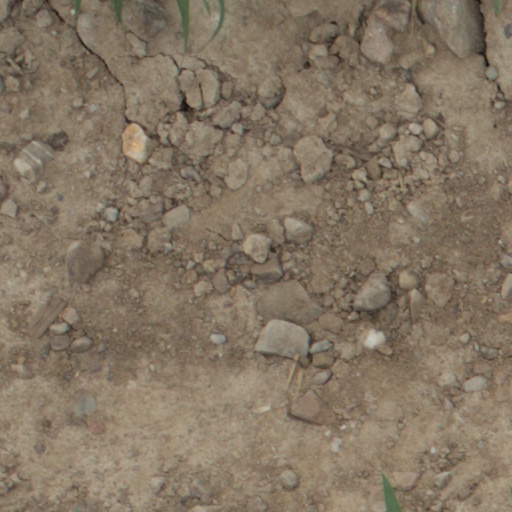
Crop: wheat